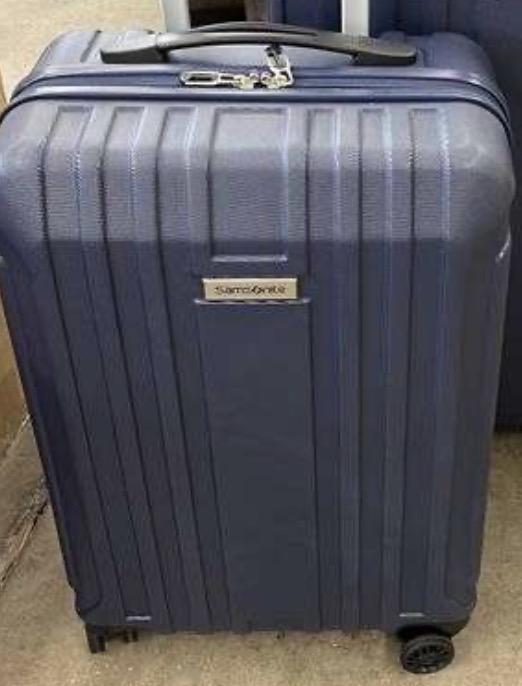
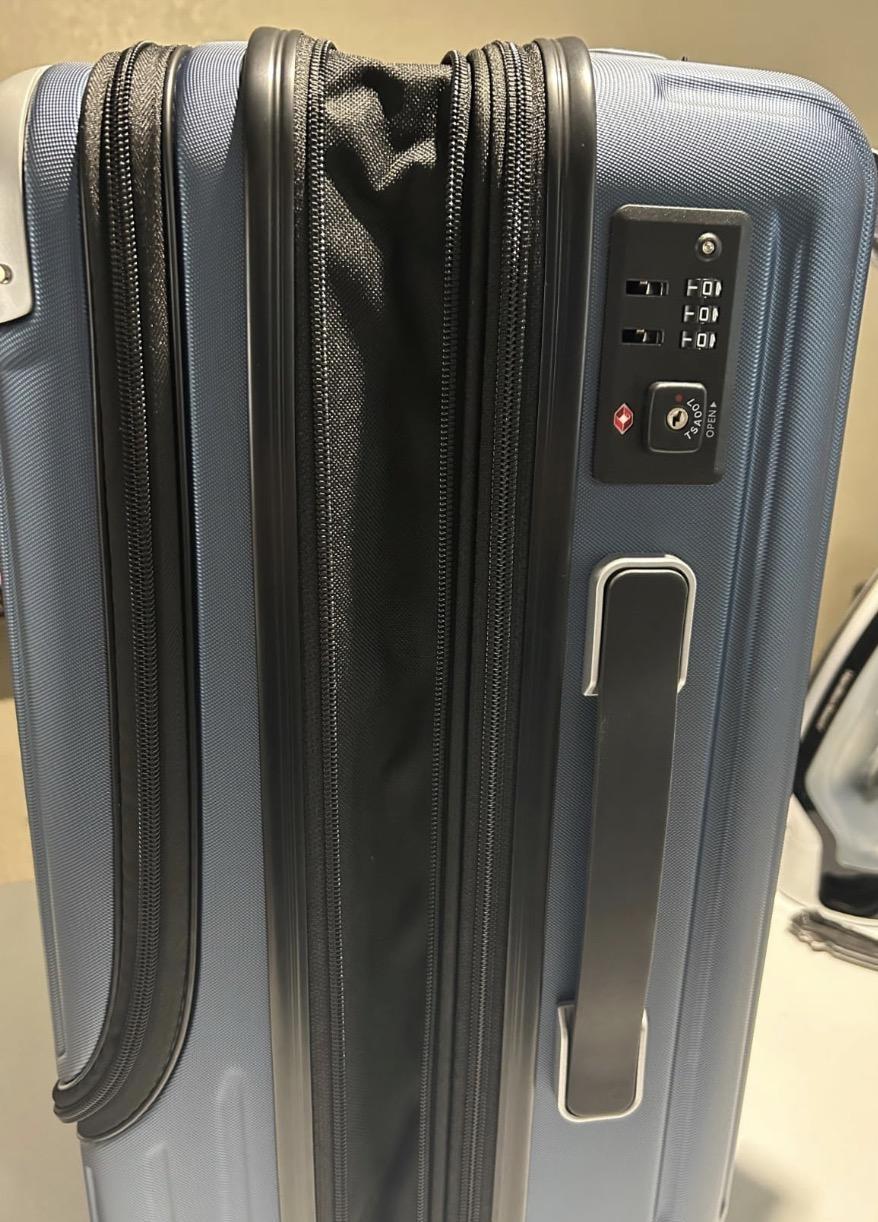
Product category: items_tea
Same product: no